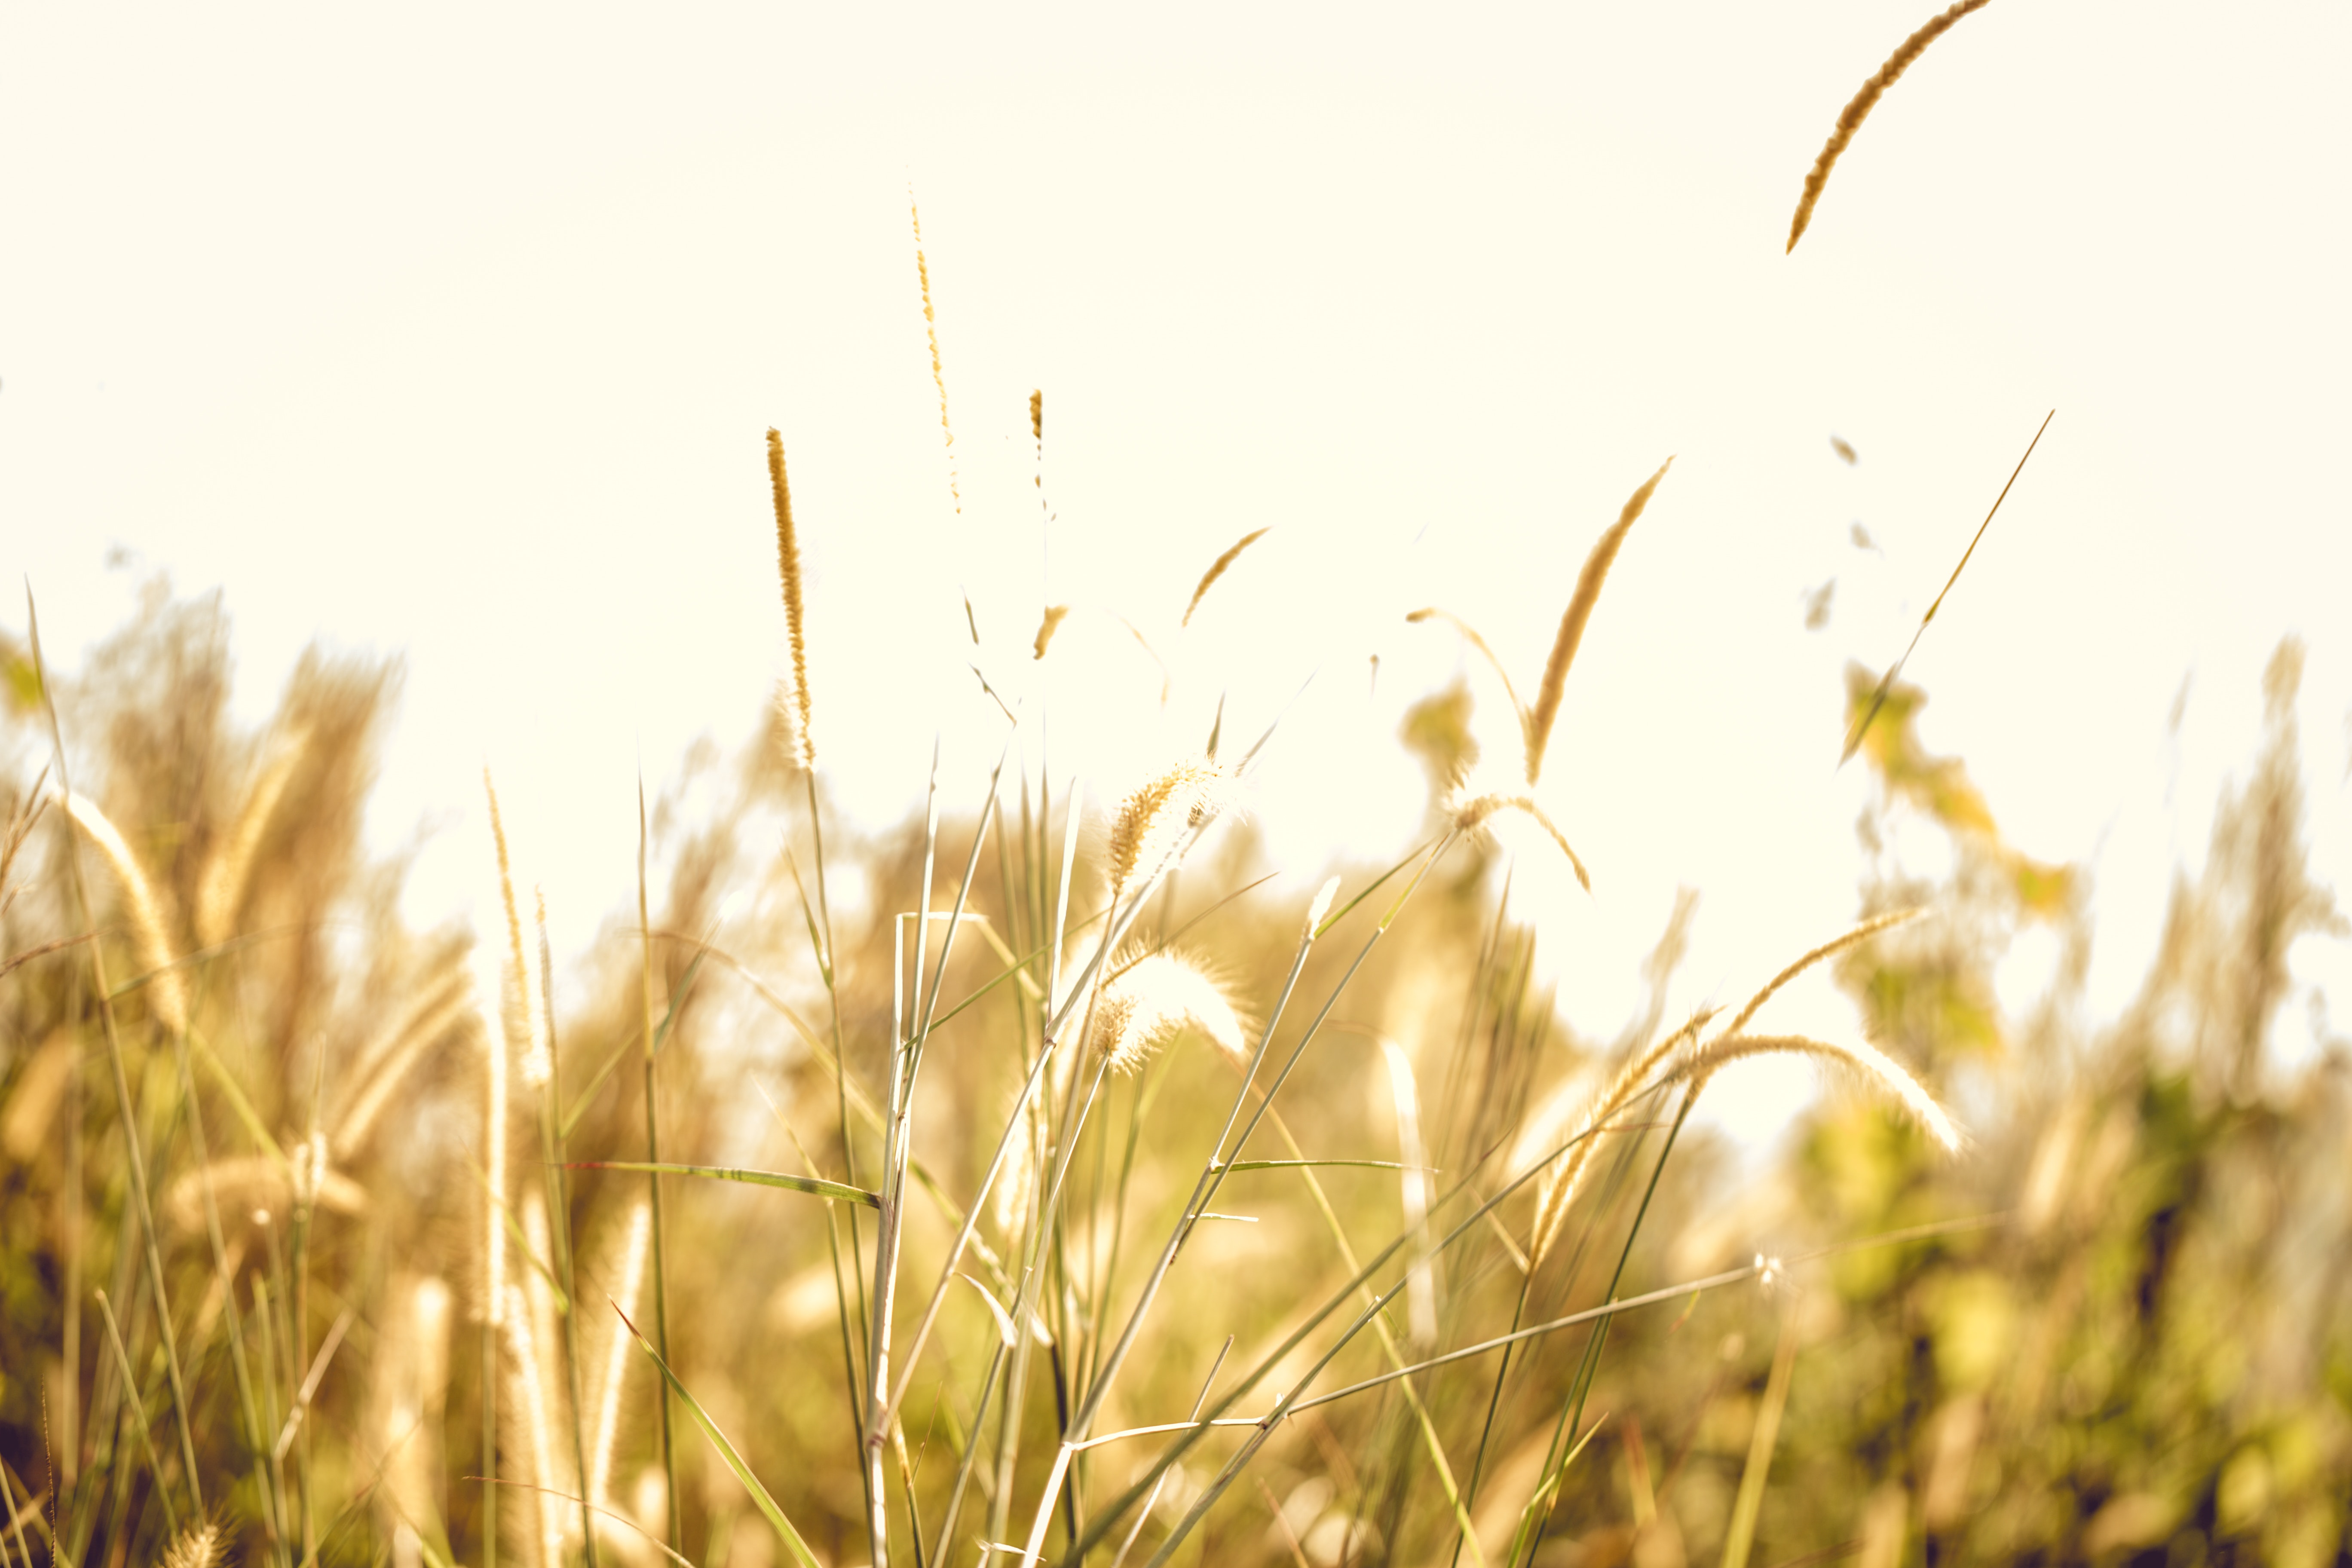
nature, grass, rye, plant, sunlight, field, grain, grass family, phragmites, wheat, food grain, crop, summer, oat, sky, hordeum, backlighting, poales, cereal, flowering plant, photography, plant stem, meadow, einkorn wheat, barley, agriculture, malt, emmer, cereal germ, prairie, paddy field